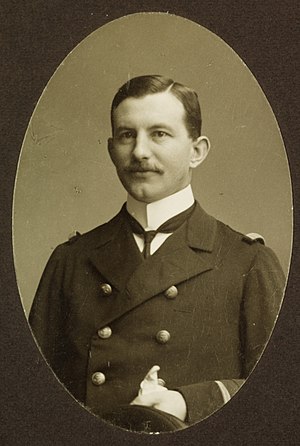
Hjalmar Rechnitzer
Hjalmar Rechnitzer
Hjalmar Rechnitzer var en dansk søofficer. Rechnitzer var i tiden op til Danmarks besættelse og kort herefter som viceadmiral direktør for Marineministeriet og samtidig chef for Søværnskommandoen og dermed reelt chef for hele Søværnet. Kort efter besættelsen meddeler fire af hans underordnede chefer ham, at han har mistet personellets tillid, hvorefter han tager sin afsked. I årene efter anden verdenskrig har Rechnitzer været anset for medansvarlig for Danmarks nedrustning og dermed nederlag, mens nogle senere vurderinger har anset den gennemførte politik – kaldet tyskerkursen – for realistisk.